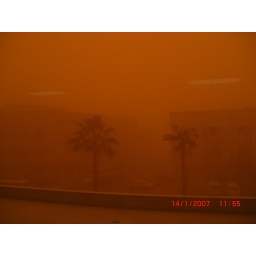
These two trees that appear during the sand storm are seen in the other on a clear day.